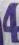
Number: 4